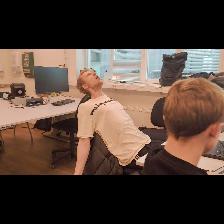
Label: Human